War in North-West Pakistan order of battle

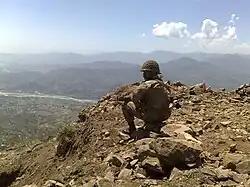
An airborne paratrooper observes the mountains after the military operation in 2009.

The North-Western Contingent order of battle (NWPORBAT; officially order of battle is known as "Tri-services framework (TSW)") is the comprehensive deposition and systematic structure of the unified Pakistan military forces in tackling down and controlling the insurgency in Western Pakistan. The deployments began in 2002 after the International Security Assistance Force invasion of Afghanistan in 2001 in a response to the deadly terrorist attacks in New York, United States.